Exorcist II: The Heretic

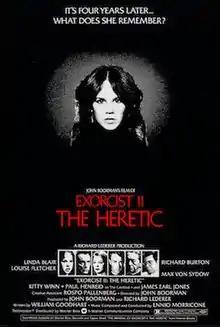
Theatrical release poster

Exorcist II: The Heretic is a 1977 American supernatural science fiction horror film directed by John Boorman and written by William Goodhart. It is the second installment in "The Exorcist" film series and the sequel to "The Exorcist" (1973), and stars Linda Blair, Richard Burton, Louise Fletcher, Max von Sydow, Kitty Winn, Paul Henreid, and James Earl Jones. It was the last film to feature veteran actor Paul Henreid before his death in 1992. Set four years after the previous film, the film centers on the now 16-year-old Regan MacNeil, who is still recovering from her previous demonic possession.